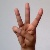
The image shows a hand gesture representing the letter 'W' in Indian Sign Language.